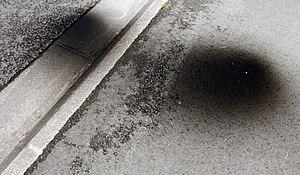
Dépôt de particules riches en carbone (suie cancérigène / Noir de carbone), issues d'un pot d'échappement, lors d'un démarrage à froid d'une voiture dont le moteur est visiblement très mal réglé.
La suie est un agrégat polluant de composés chimiques pour la plupart riches en carbone, se présentant comme une substance d'aspect noirâtre, salissante et d'odeur âcre résultant de la combustion incomplète de matières carbonées. Les « grains » de suie ont l'apparence trompeuse de minuscules grains ronds et d'un noir mat, qui en réalité, observés au microscope électronique s'avèrent être des agrégats complexes de particules bien plus petites, organisées dans des configurations décrites par Jullien et Botet en 1987 et dans des morphologies ensuite décrites par Köylü et al. ; Sorensen & Feke et Brasil et al.